Franz Kafka

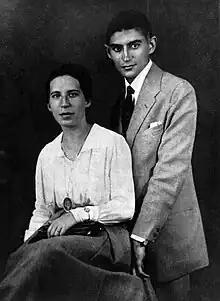
Felice Bauer and Franz Kafka

On 1 November 1907, Kafka was employed at the , an insurance company, where he worked for nearly a year. His correspondence during that period indicates that he was unhappy with a work schedule—from 08:00 until 18:00—that made it extremely difficult to concentrate on writing, which was assuming increasing importance to him. On 15 July 1908, he resigned. Two weeks later, he found employment more amenable to writing when he joined the Worker's Accident Insurance Institute for the Kingdom of Bohemia. The job involved investigating and assessing compensation for personal injury to industrial workers; accidents such as lost fingers or limbs were commonplace, owing to poor work safety policies at the time. It was especially true of factories fitted with machine lathes, drills, planing machines and rotary saws, which were rarely fitted with safety guards.